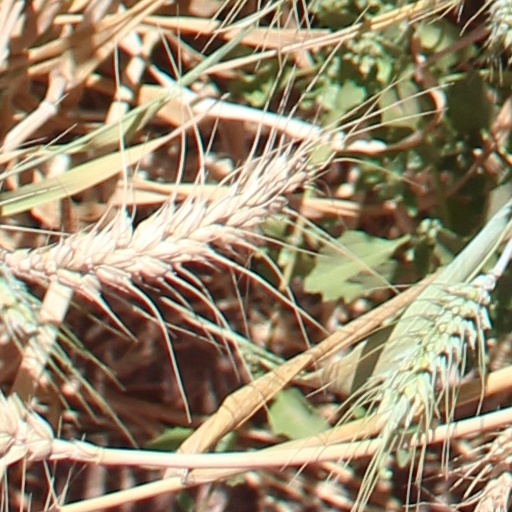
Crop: wheat